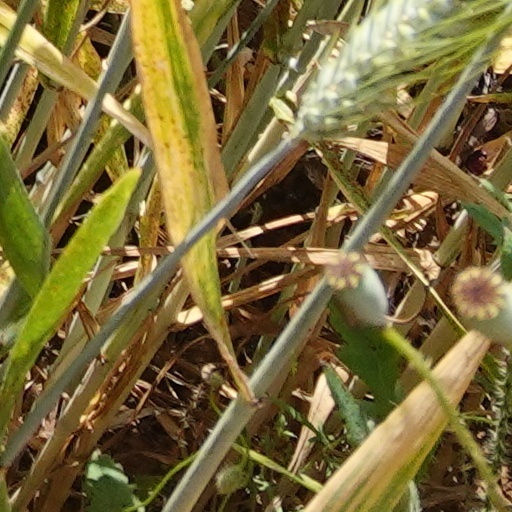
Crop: wheat